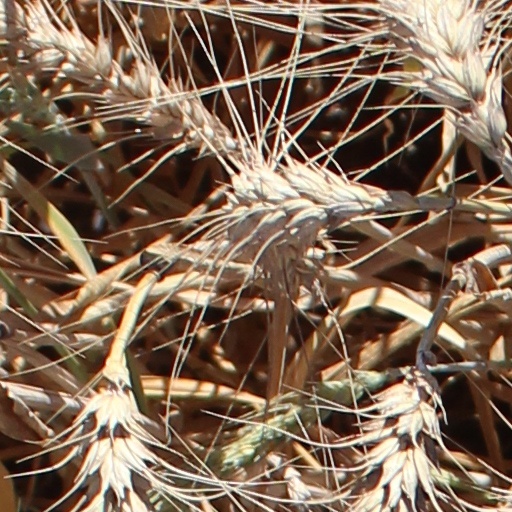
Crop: wheat